Delaware Route 30

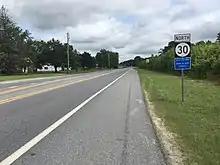
DE 30 northbound past US 9/DE 404 in Gravel Hill

DE 30 begins at an intersection with DE 24 on the northern edge of the town of Millsboro. From this intersection, the route heads north on two-lane undivided Gravel Hill Road, passing to the east of Millsboro Pond. The road runs through a mix of farmland and woodland with some homes, coming to a junction with Morris Mill Road/Mt. Joy Road. In the community of Zoar, the route intersects DE 24 Alt. Farther north, DE 30 has a junction with Springfield Road/Johnson Road before it reaches the community of Gravel Hill. In Gravel Hill, the road crosses the Delmarva Central Railroad's Lewes Industrial Track line at-grade and comes to an intersection with US 9/DE 404. From this point, the route curves northwest, reaching a junction with Shingle Point Road, before bending north again. DE 30 intersects DE 5 Alt., which serves as a western bypass of the town of Milton for DE 5. Here, DE 5 Alt. turns north to form a concurrency with DE 30, with the road crossing an abandoned railroad grade just east of the terminus of the Delmarva Central Railroad's Milton Industrial Track line. At an intersection with DE 16, DE 5 Alt. heads east along with that route and DE 30 continues north on Isaacs Road.